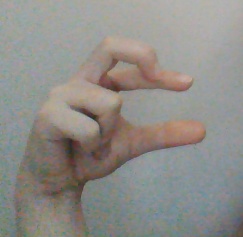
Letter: thal